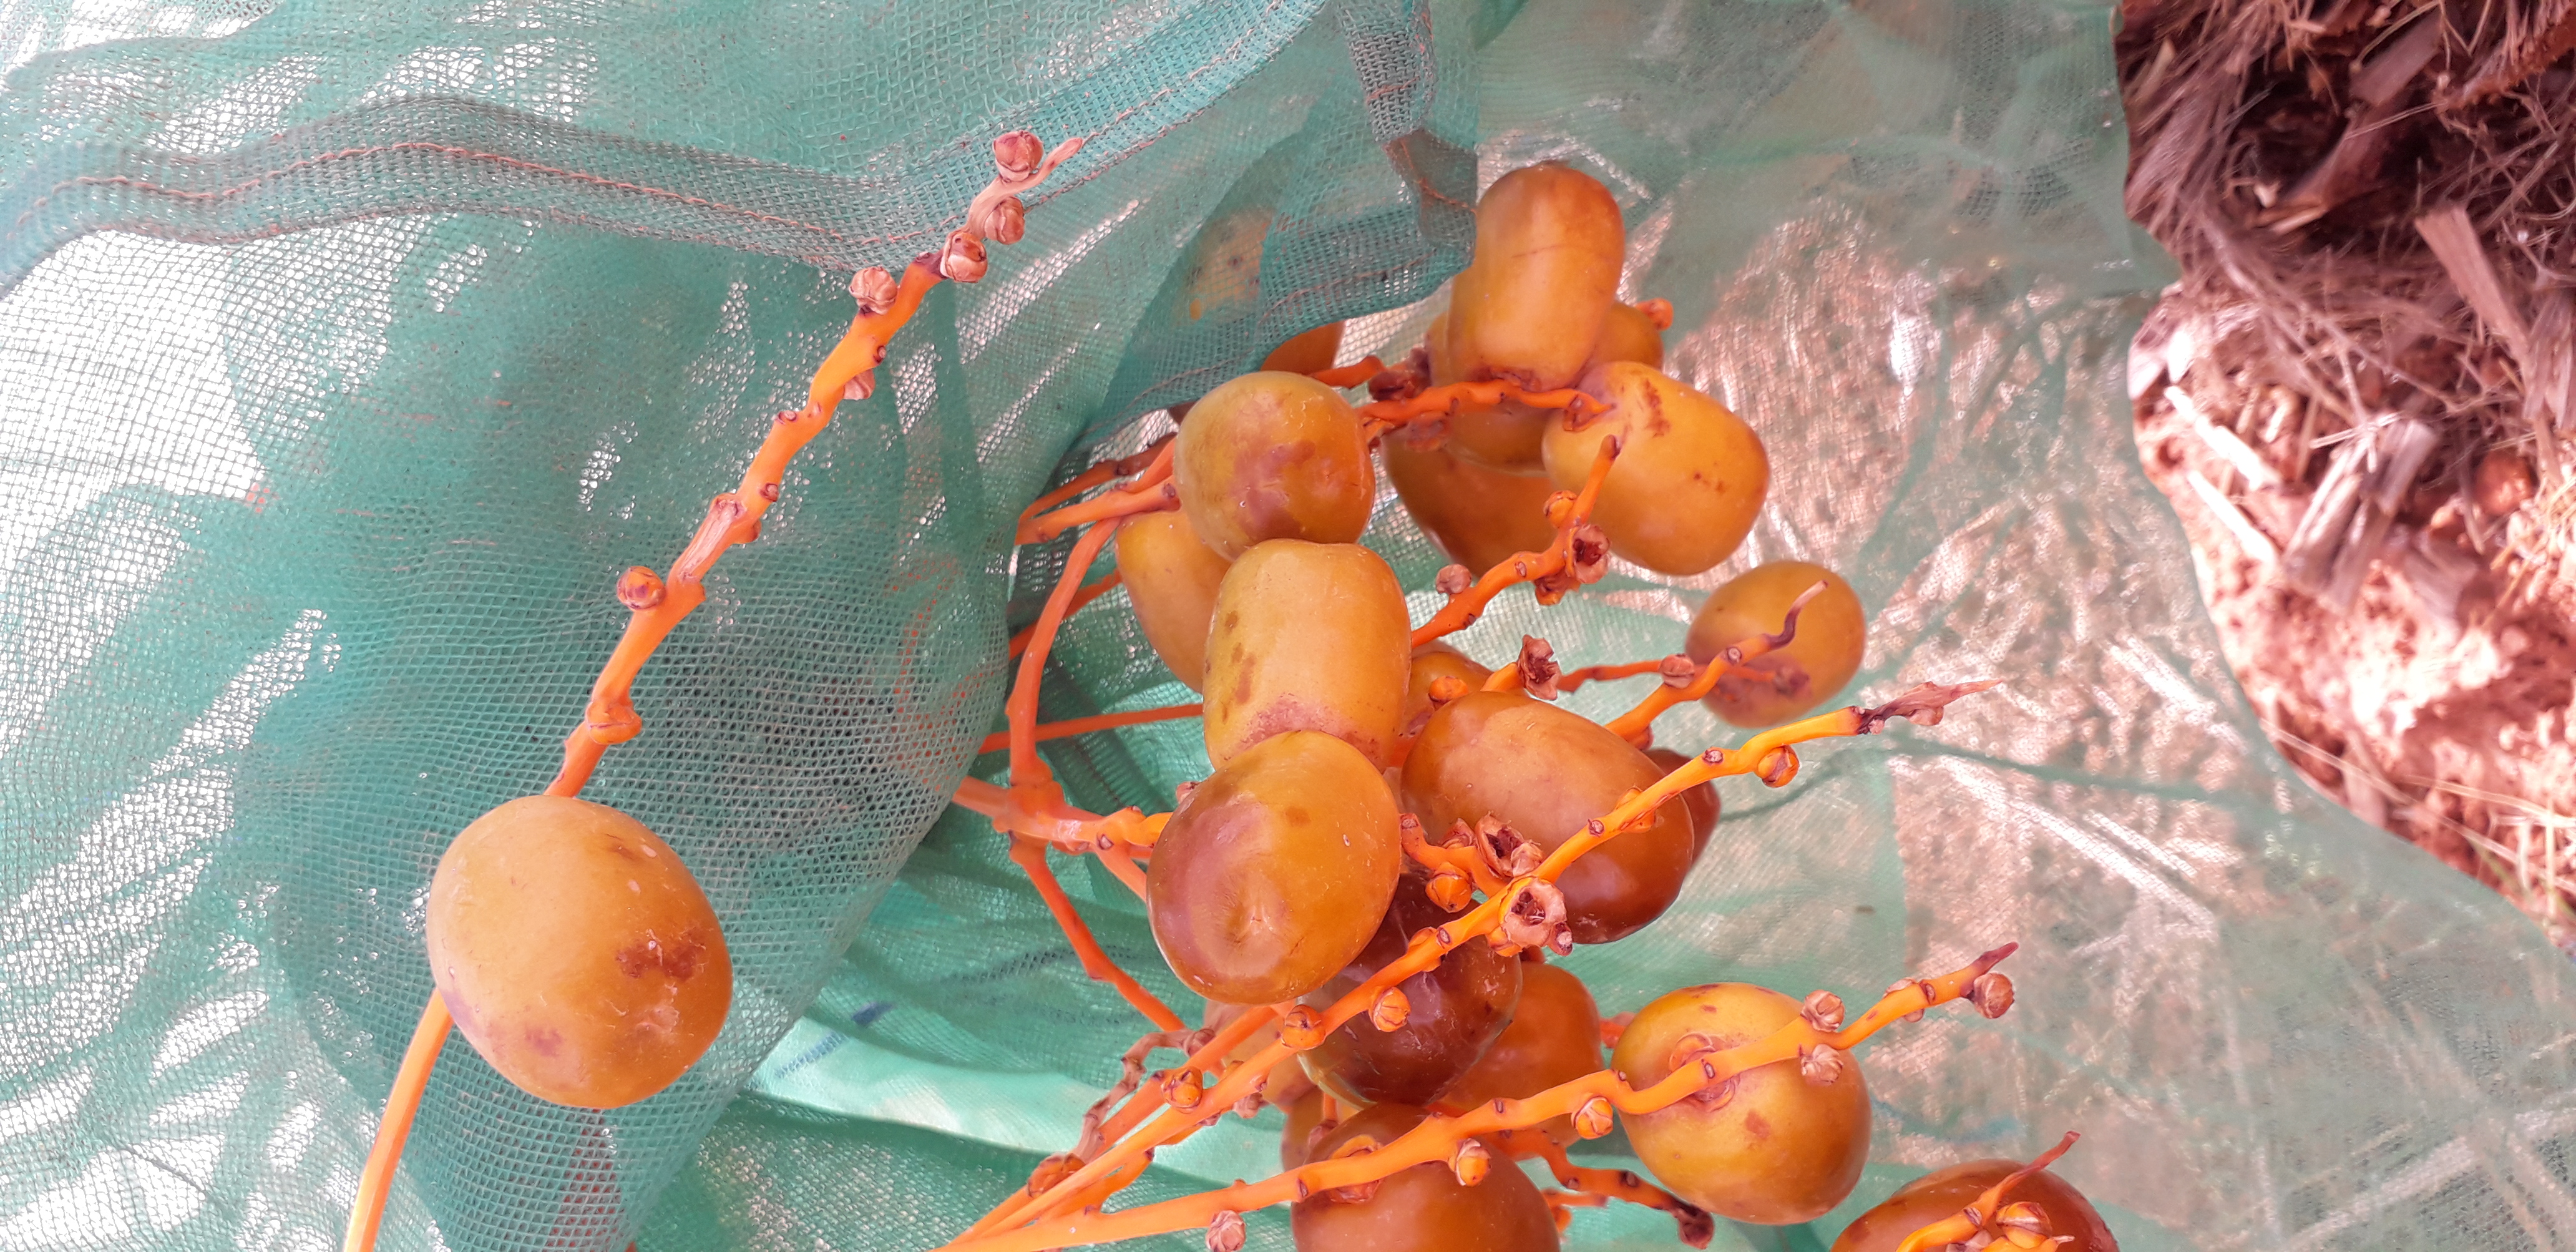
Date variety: Boufagous